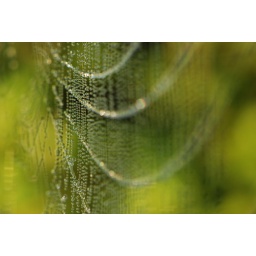
walking the dog this morning i saw this...ran home to get the camera and drove by on the way to work...